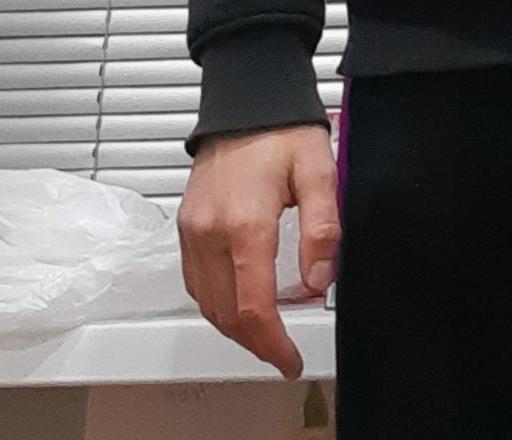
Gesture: no_gesture